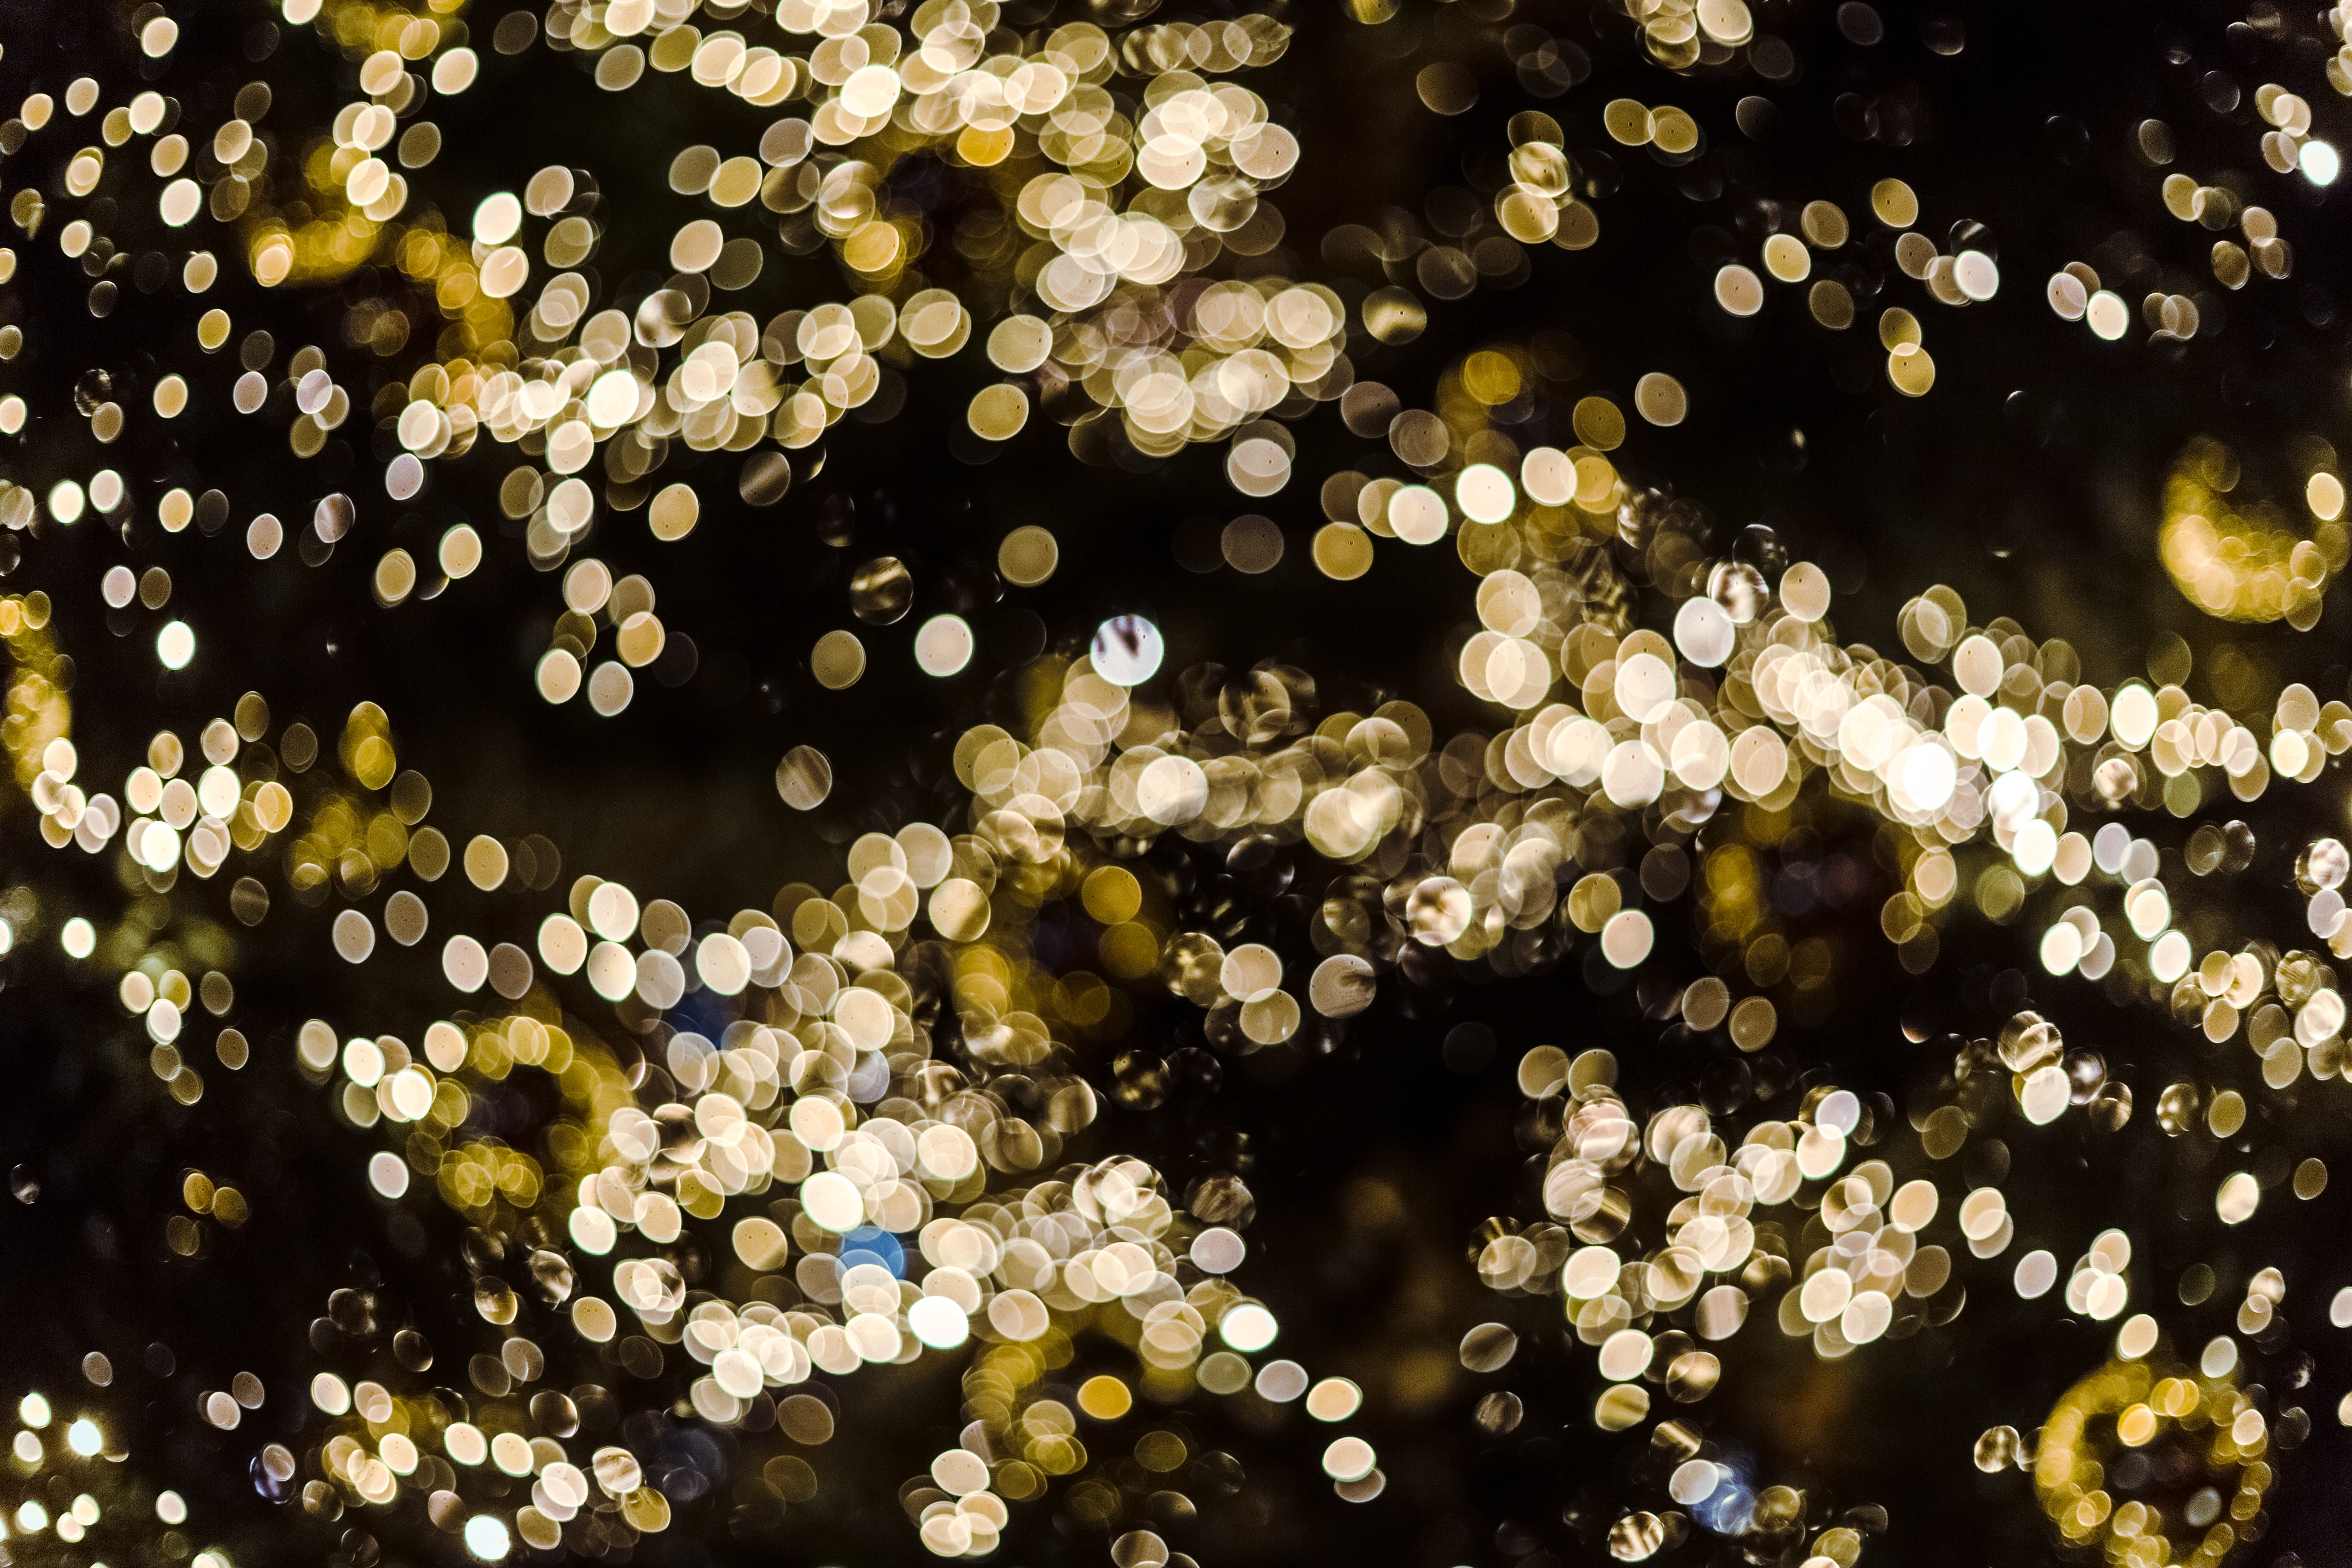
water, light, glitter, organism, plant, tree, night, flower, pattern, fashion accessory, macro photography, wildflower, circle, metal